Oleh Dunda

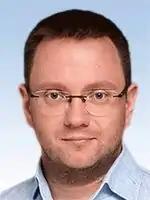
Official portrait, 2019

Oleh Andriiovych Dunda (born 6 March 1980) is a Ukrainian entrepreneur and member of the Verkhovna Rada of Ukraine of the 9th convocation. He serves as co-chair of the inter-factional parliamentary association "For the Decolonization of Russia" and is a member of the Committee on the Organization of State Power, Local Self-Government, Regional Development, and Urban Planning of the Verkhovna Rada of Ukraine, where he chairs the subcommittee on construction and design.